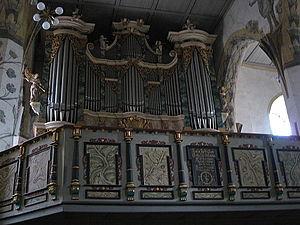
Zacharias Hildebrandt est un facteur d'orgue allemand. Il est historiquement important, car connaissance proche et facteur apprécié de Jean-Sébastien Bach.